R2B: Return to Base

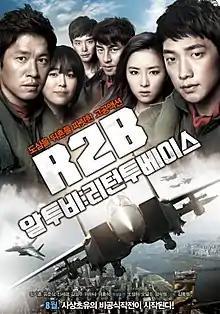
Promotional poster for "R2B: Return to Base"

R2B: Return to Base is a 2012 South Korean aviation action drama film loosely based on the 1986 film "Top Gun". The film stars Rain, Shin Se-kyung and Yoo Jun-sang in lead roles. It was directed by Kim Dong-won and is a remake of Shin Sang-ok's 1964 film "Red Scarf". It is about a talented, yet troublemaking, elite air force pilot who is demoted to a combat flying unit. It was released on 15 August 2012. The Republic of Korea Air Force was heavily involved in the film's production.